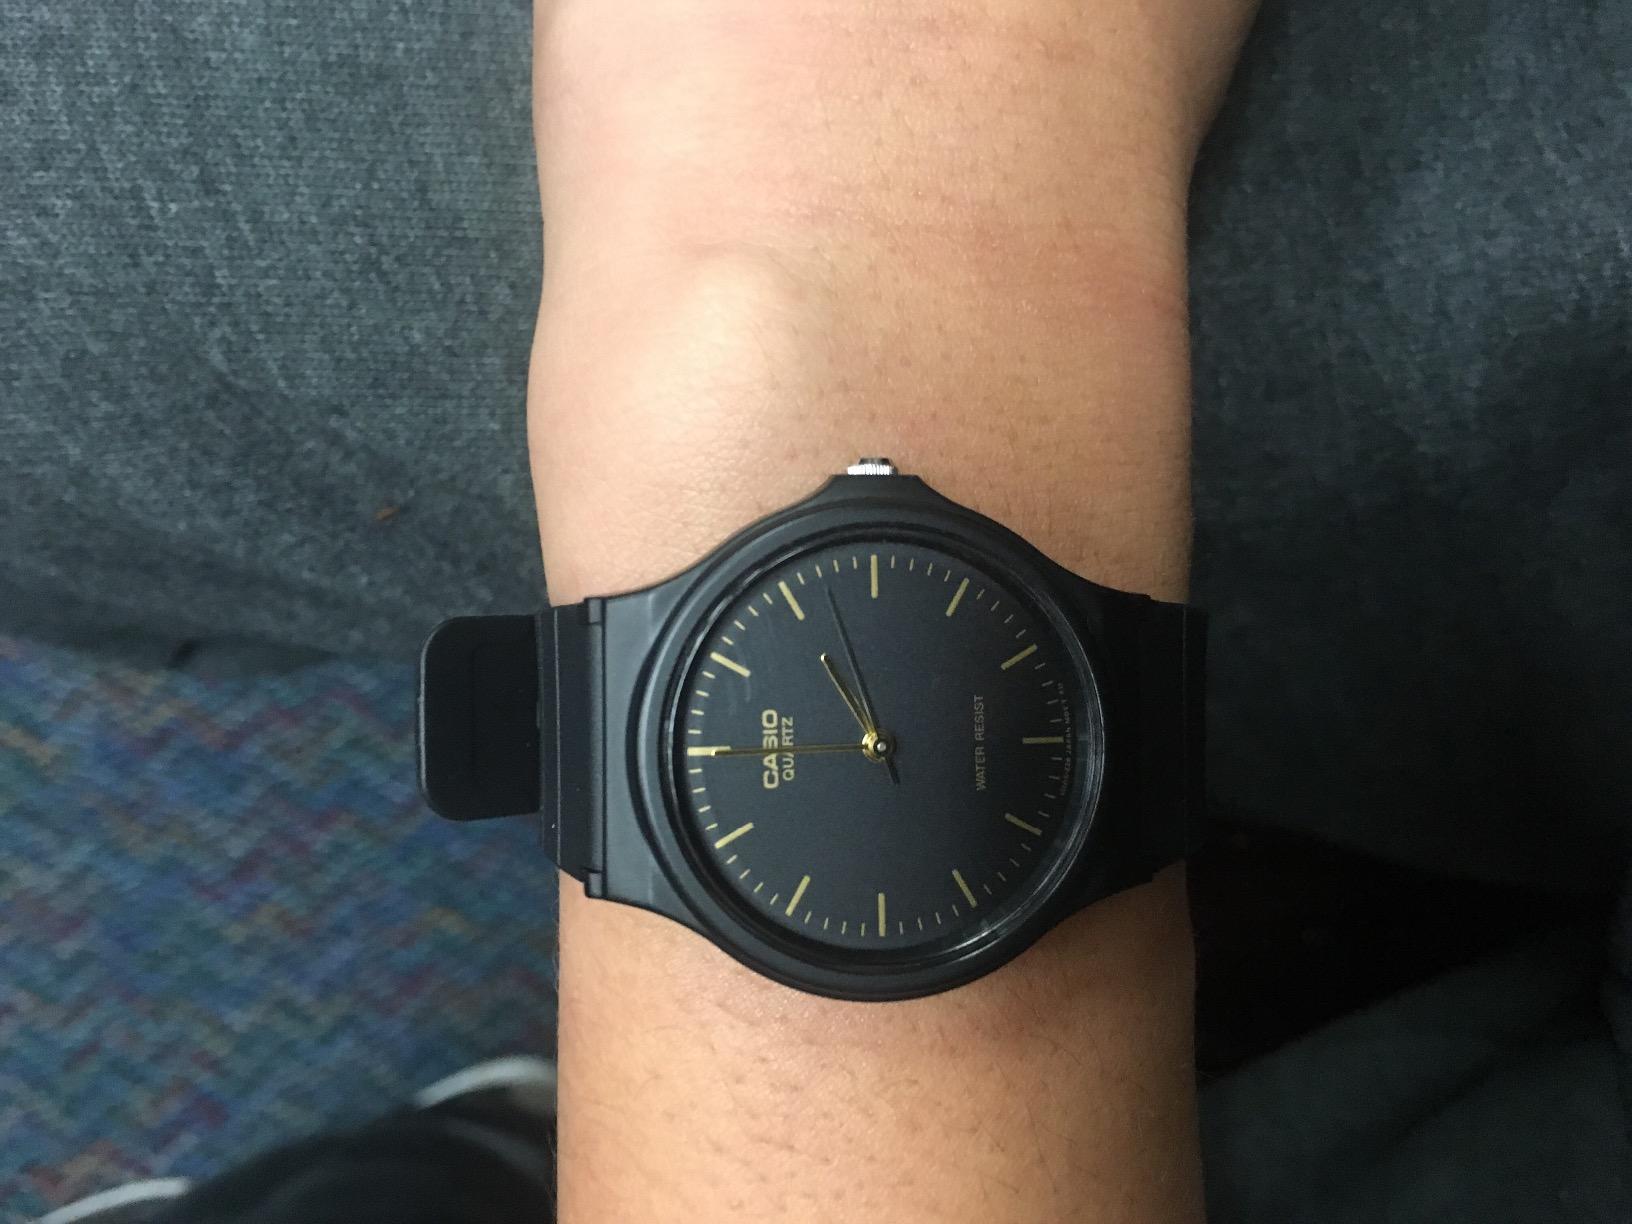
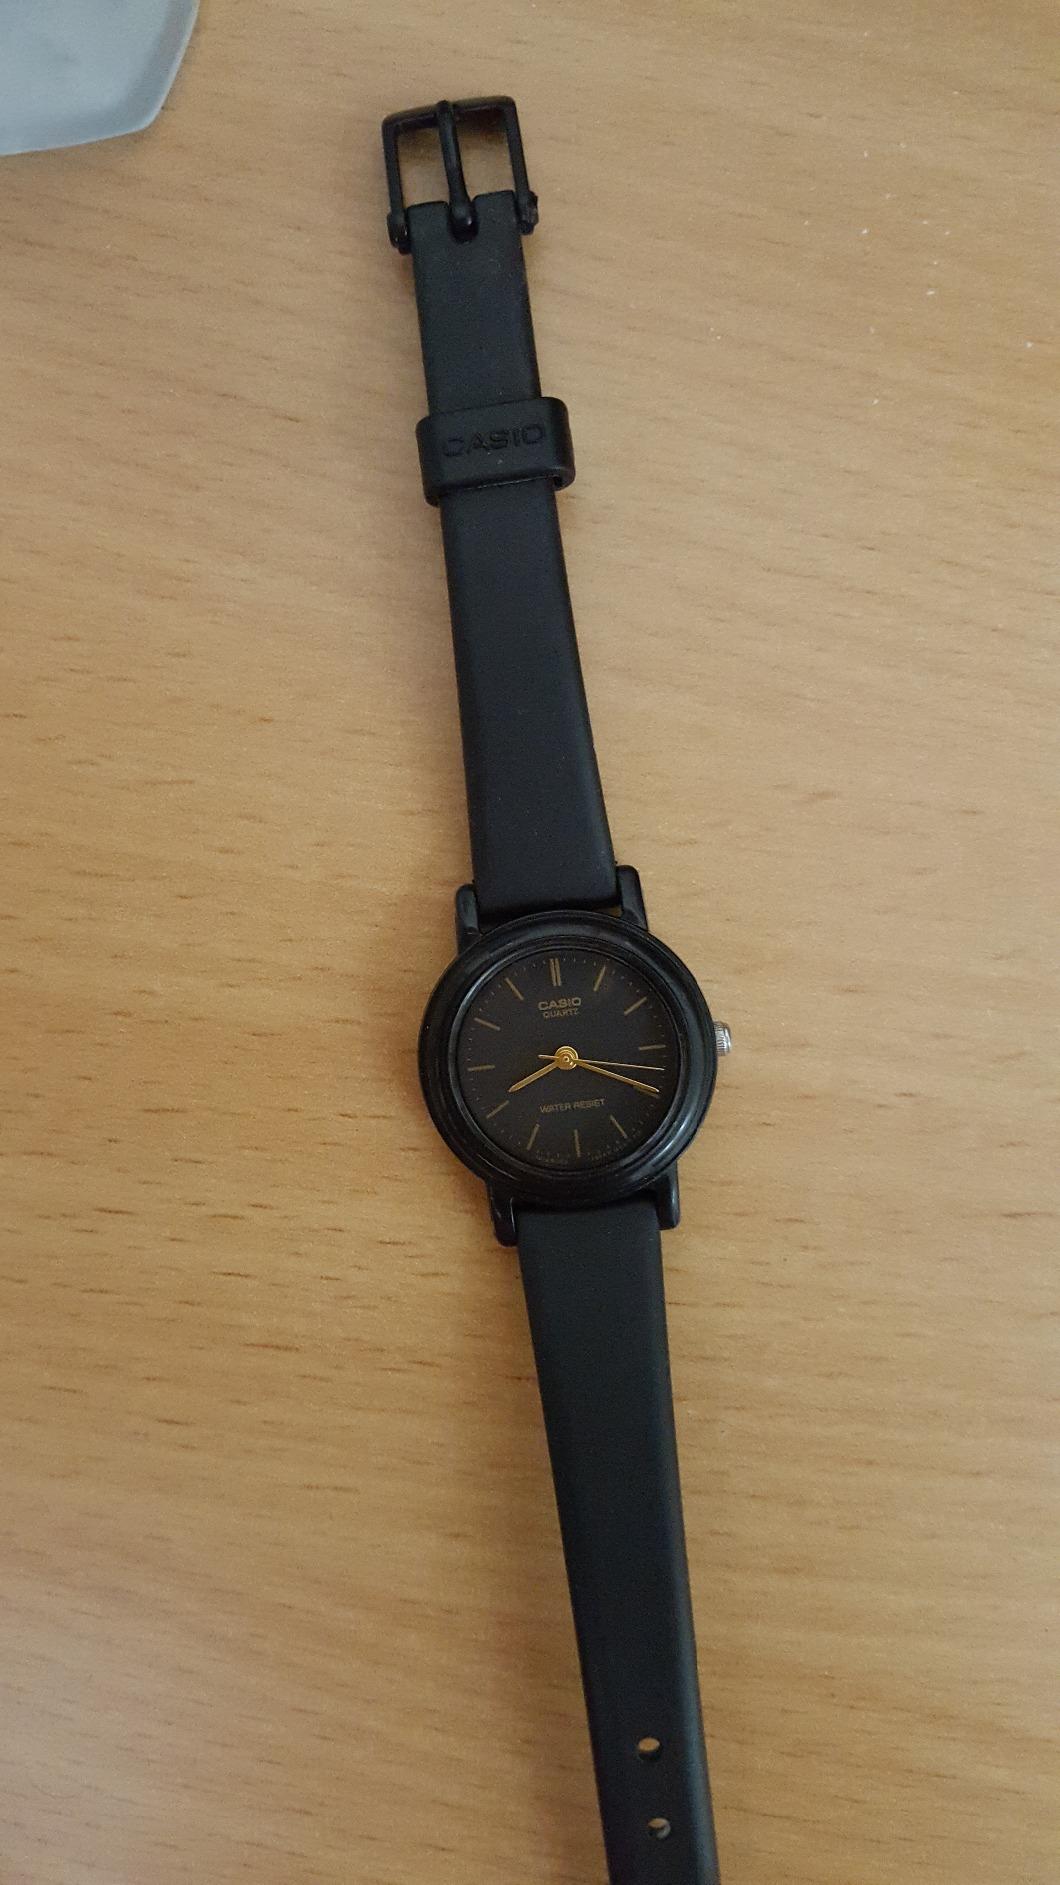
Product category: accessories_watch
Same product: no